Battery Maritime Building

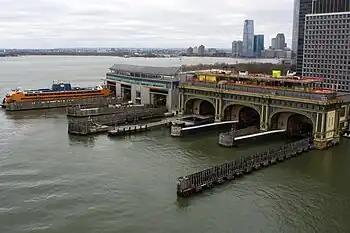
Seen from above the East River in December 2014; the Battery Maritime Building is at right

The New York City Regional Center loaned Dermot $77 million in 2011 for the redevelopment of the Battery Maritime Building. Dermot, along with the Poulakakos family of restaurateurs, signed a contract in July 2012 that allowed them to lease the structure for up to 99 years. Work was further delayed after Hurricane Sandy that October, which caused damage to the neighborhood and increased the project's costs. The hotel project received additional funding in 2014, and some progress had been made by the next year. In April 2016, Dermot withdrew from the project and Stoneleigh Capital signaled its intention to take over as the lessee. The project was 55 to 60 percent complete at the time. Stoneleigh ultimately did not take over the lease. In late 2016, the NYC Regional Center sued Dermot for not paying interest on the loans, the EDC also sued Dermot for nonpayment of rent, and the NYC Regional Center threatened to foreclose on the property.